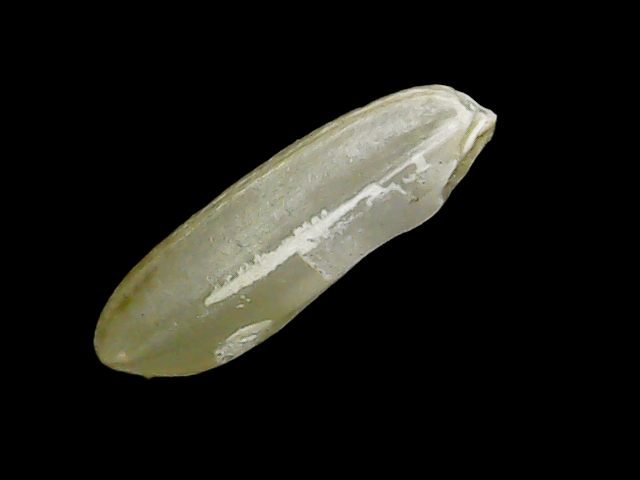
Rice variety: Binadhan11